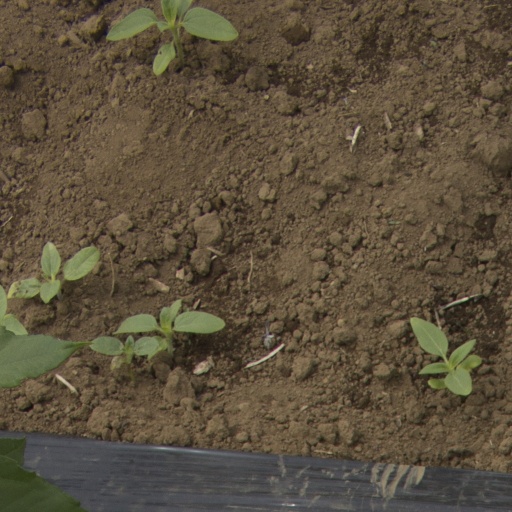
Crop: Jerusalem artichoke